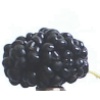
Label: Mulberry 1